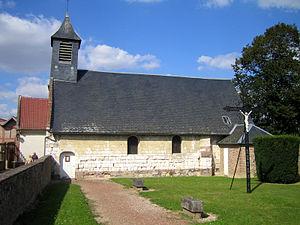
Creuse est une commune française située dans le département de la Somme, en région Hauts-de-France.